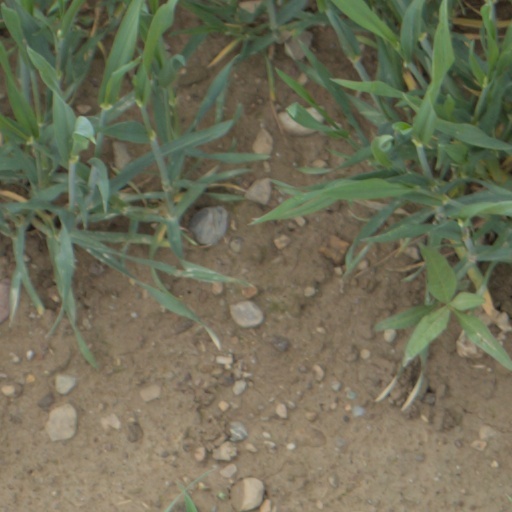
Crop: wheat